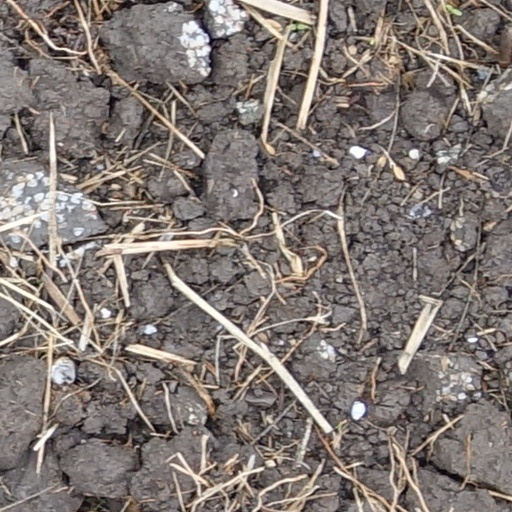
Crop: wheat